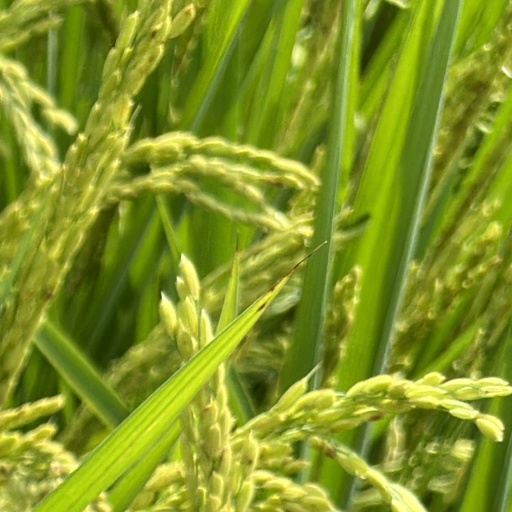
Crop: rice